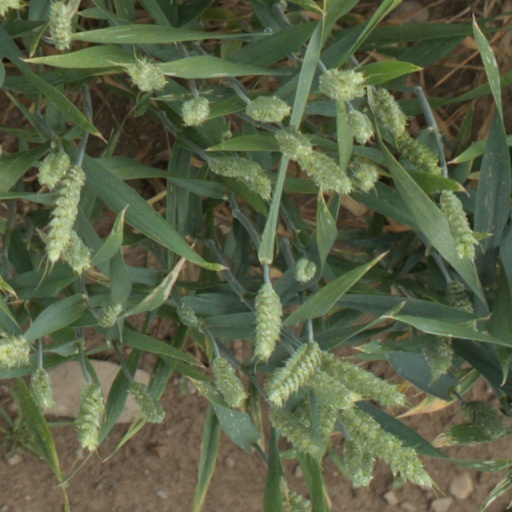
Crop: wheat